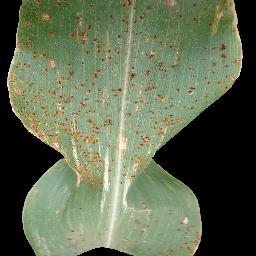
Label: Corn_(Maize)___Common_Rust